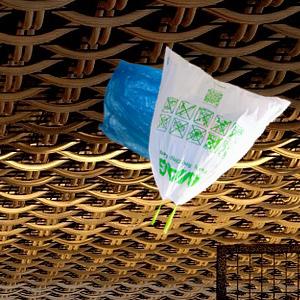
Label: plasticbags